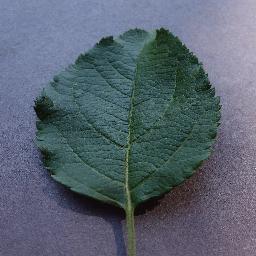
Label: Apple___healthy